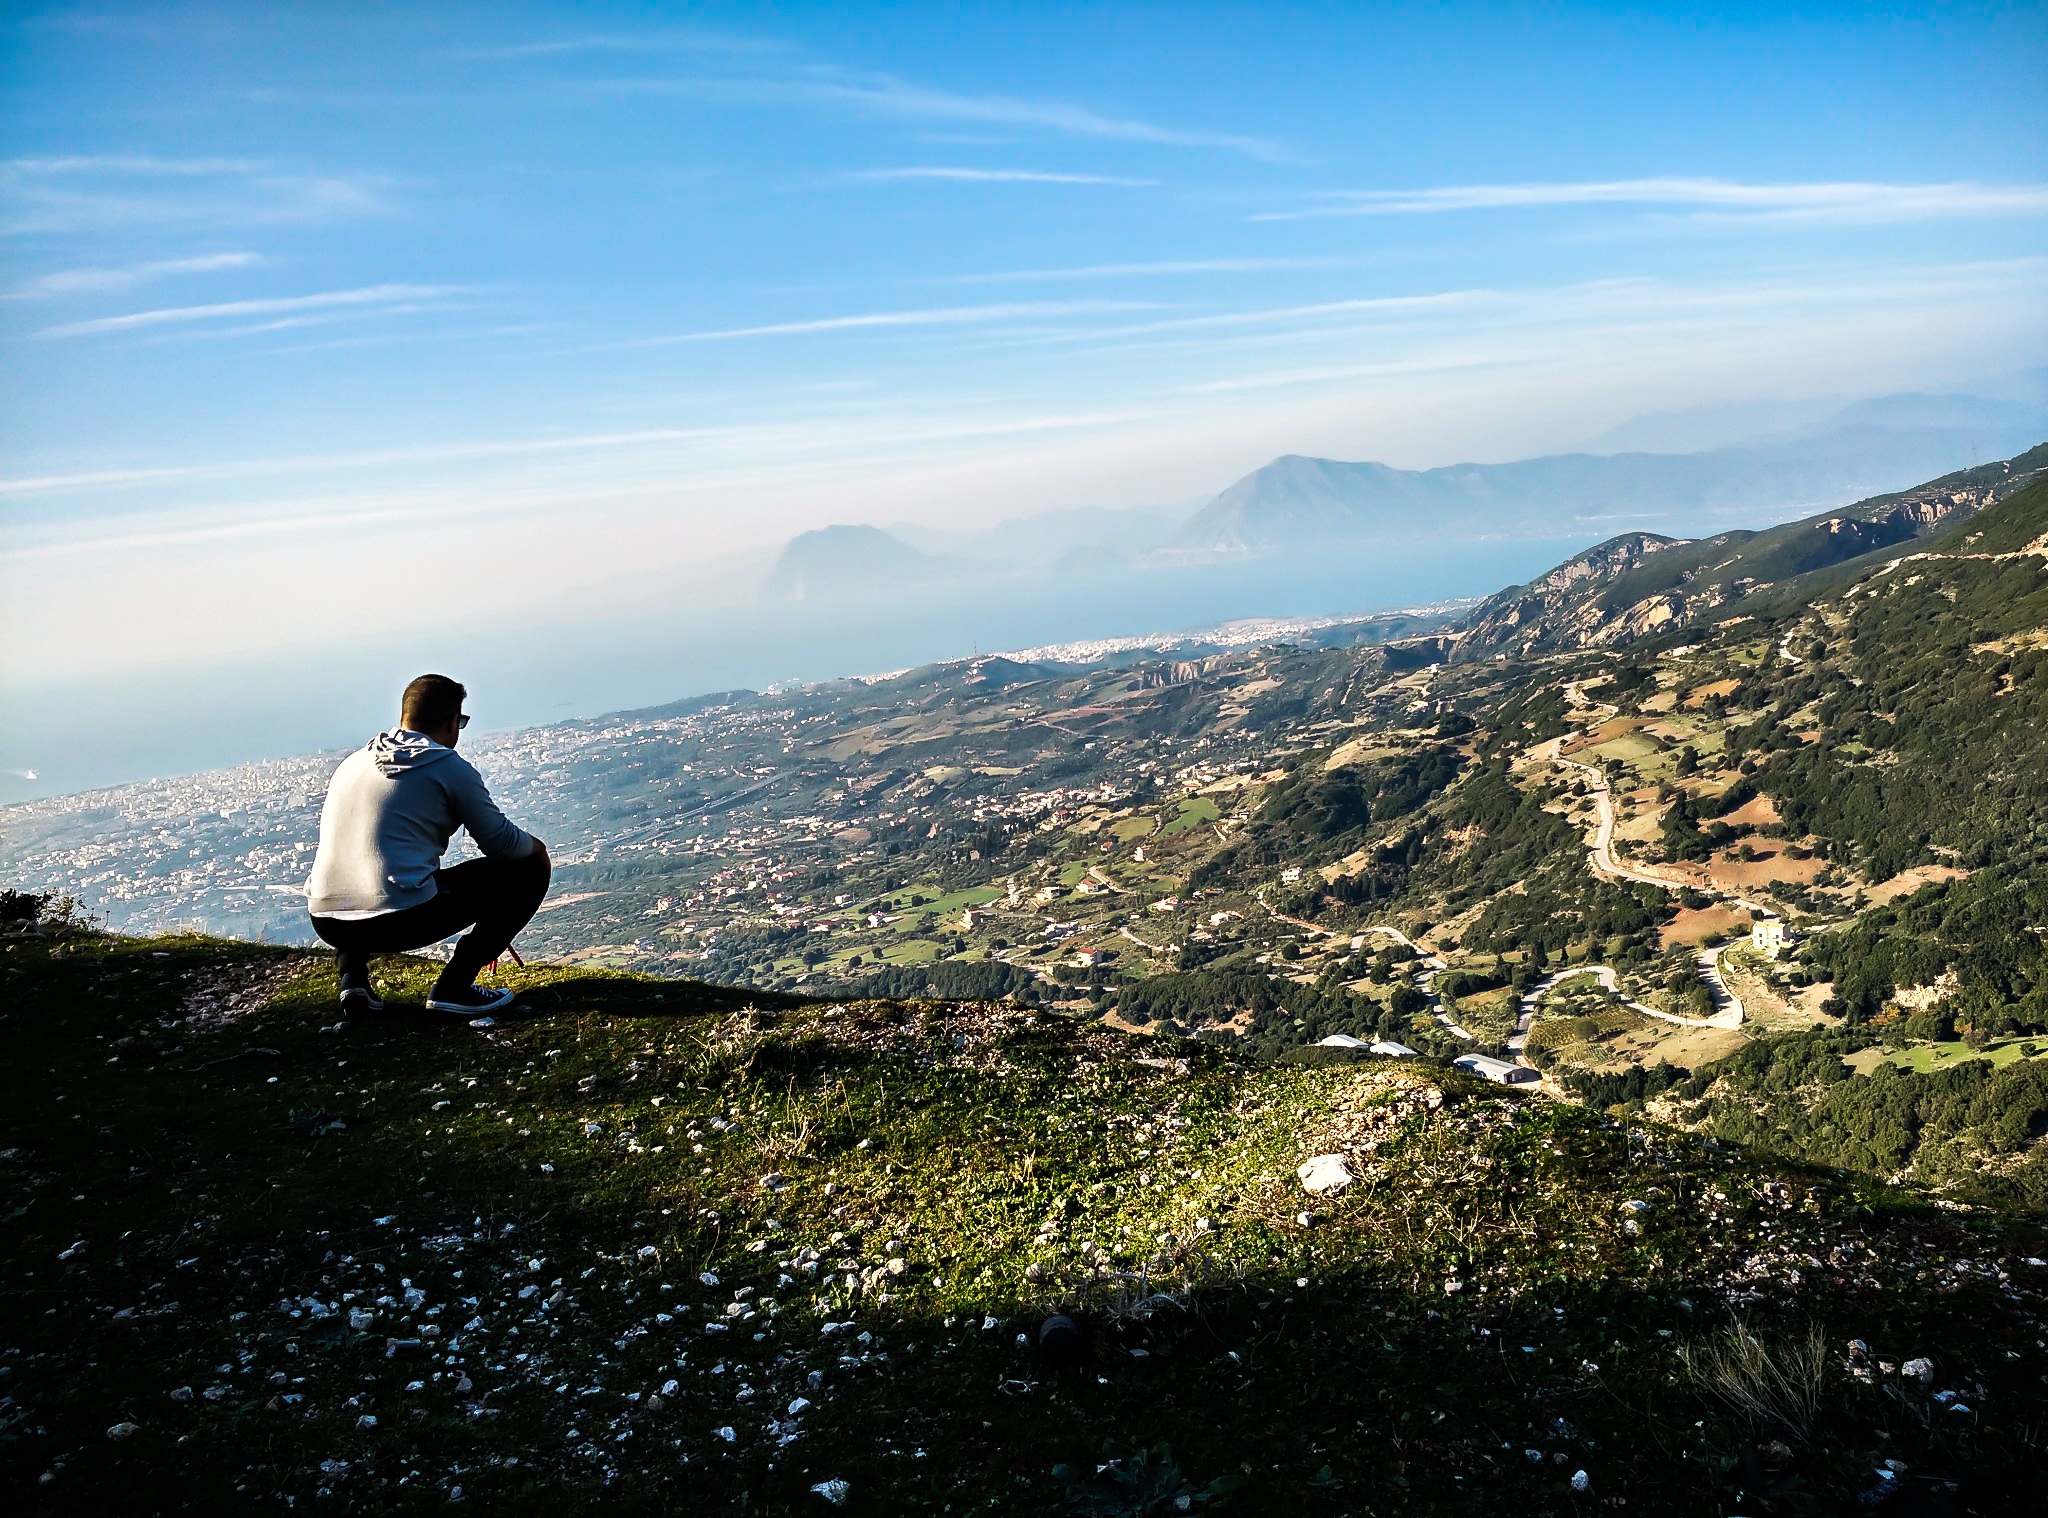
sea, coast, walking, mountain, cloud, sky, sunlight, hill, adventure, mountain range, extreme sport, ridge, summit, sports, mountainous landforms